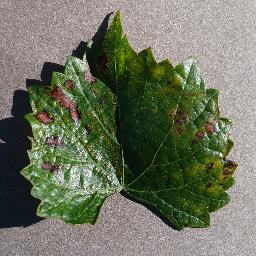
Label: Grape___Esca_(Black_Measles)